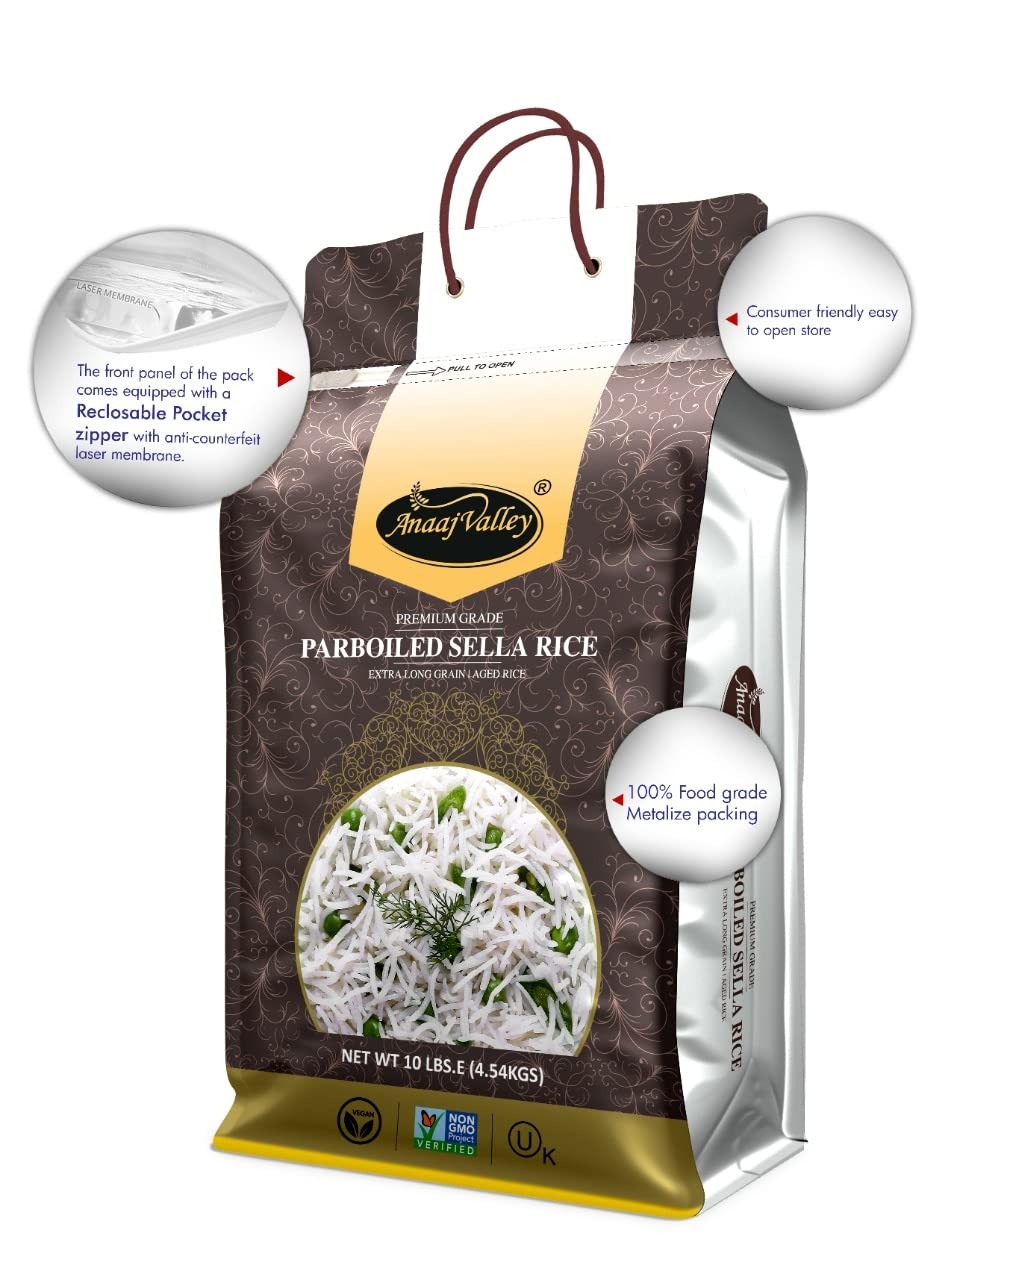
Item Name: ANAAJ VALLEY Sella Rice - 10 Pound (lbs.) Parboiled Sella Rice - White Sella Rice - Extra Long Grain Rice - Healthy Parboiled Sella Rice - All Natural & Flavorful - From Foothills of Himalayas
Bullet Point 1: PREMIUM GRADE AND UNIQUE TASTE – ANAAJ VALLEY Premium Basmati Parboiled (Sella) Rice is better source of fiber, calcium, potassium. With premium grade, fluffy texture, and savory smoky flavor that's been aged for months. Long and fluffy grain, naturally aromatic, perfect non-sticky texture and a delicious flavor. Basmati Rice is vegan, Non-GMO, Natural, gluten-free, kosher, and non-fat. These fresh Rice are high in fiber, filled of potassium. You will love and get addicted to them!
Bullet Point 2: NATURALLY GROWN RICE - Basmati Parboiled (Sella) Rice is naturally grown in the foothills of Pakistani Himalayas. Basmati rice is a variety of long-grained rice that invents in the foothills of the Himalayas. Our Rice is the World's Longest and Authentic Parboiled (Sella) and white Basmati Rice. Each grain is carefully parted and refined from the standard grain rice. Our low fat basmati parboiled rice helps you create a delicious and healthy meal that can be enjoyed any day of the week.
Bullet Point 3: HEALTHY NUTRITIOUS REGULAR PARBOILED SELLA RICE – ANAAJ VALLEY’s buyers love the fact that our products are not only nutritious but delicious and flavorful as well. Extra Long Grain Parboiled Rice cooks up light, fluffy, and separate making them perfect for rice salads, fried rice, rice pilafs, the ever-convenient and delicious oven-baked casserole and more. It is used in variety of Persian cuisines such as Pulao, Biryani etc.
Bullet Point 4: PERFECTLY PACKAGED - The resealable bulk set saves your rice fresh until the expiring date. Our all-natural rice are perfectly packaged and ready to use in a suitable reclosable pocket zipper. Simply open the bag, pick up the perfect amount of healthy rice and use them. Easy to cook at home and restaurants. Store in a cool, dry area, after opening place in tightly sealed airtight. Ready in only about 10 - 15 minutes.
Bullet Point 5: CUSTOMER SATISFACTION IS OUR 1ST PRIORITY - Your purchase goes a long way for our small family-owned business. Our simple policy is to make our customers happy and 100% customer satisfaction. If our Basmati Parboiled (Sella) Rice don't satisfy you, we will gladly you a refund. All returns are on us-so there are zero risks to try the product today. Now click on “Buy now” with confidence. Thank you!
Value: 160.0
Unit: Ounce

Price: 29.99